Anna Johansdotter Norbäck

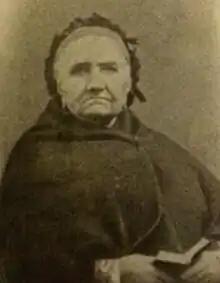

Anna Johansdotter Norbäck (25 March 1804 – 3 January 1879), also known as ('Mother Anna') and , was a Swedish religious leader, the founder and leader of the religious movement "Annaniterna" ('the Annanites'), who was named after her; however, they referred to themselves as the Evangelical Lutheran Free Church. The movement was founded in Ångermanland in the 1830s, broke off from the Swedish church in 1854 and lasted until the late 19th century.